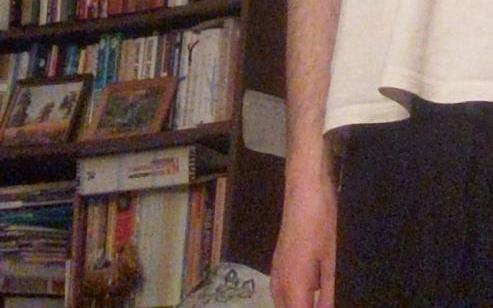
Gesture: no_gesture